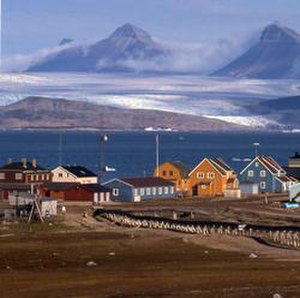
Ny-Ålesund
Ny-Ålesund
Ny-Ålesund er en norsk bosættelse på Spitsbergen, Svalbard. Byen ligger på sydsiden af Kongsfjord. Stedet drives og ejes af Kings Bay AS. Der bor omtrent 30 personer.